Karl John (actor)

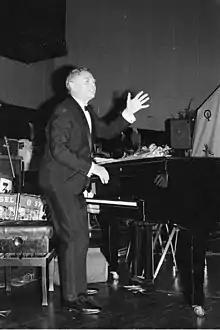
Actor Karl John presents himself as the singer of Hans Albers songs. 1972

Karl John (24 March 1905 – 22 December 1977) was a German film actor who appeared in more than 50 films between 1933 and 1977.